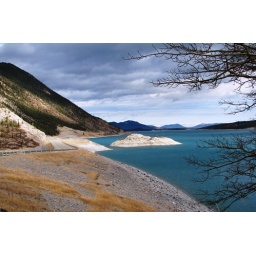
..... at the turquoise coloured water of Abraham Lake caused by the &amp;quot;rock flour&amp;quot;. (Silt ground from roccks by glacier movement)